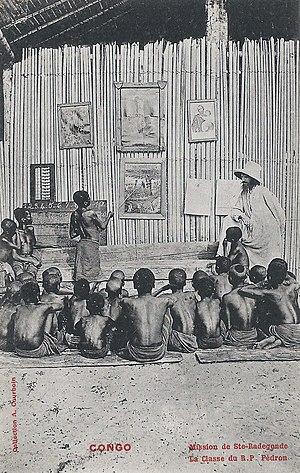
Mission de Sainte-Radegonde. La classe du R. P. Pédron. [Marc Pédron, 1877-1936] Collection A. Courboin Congo
L'église Notre-Dame-de-l'Assomption est un édifice religieux de l'Église catholique romaine et situé à Oyo, dans le Diocèse d'Owando en République du Congo.